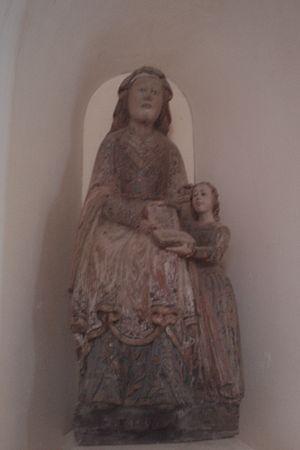
groupe sculpté dans l'Église de La Feuillie, XVIes
La Feuillie est une commune française, située dans le département de la Manche en région Normandie, peuplée de 270 habitants.